Describe the emotion expressed in this image:  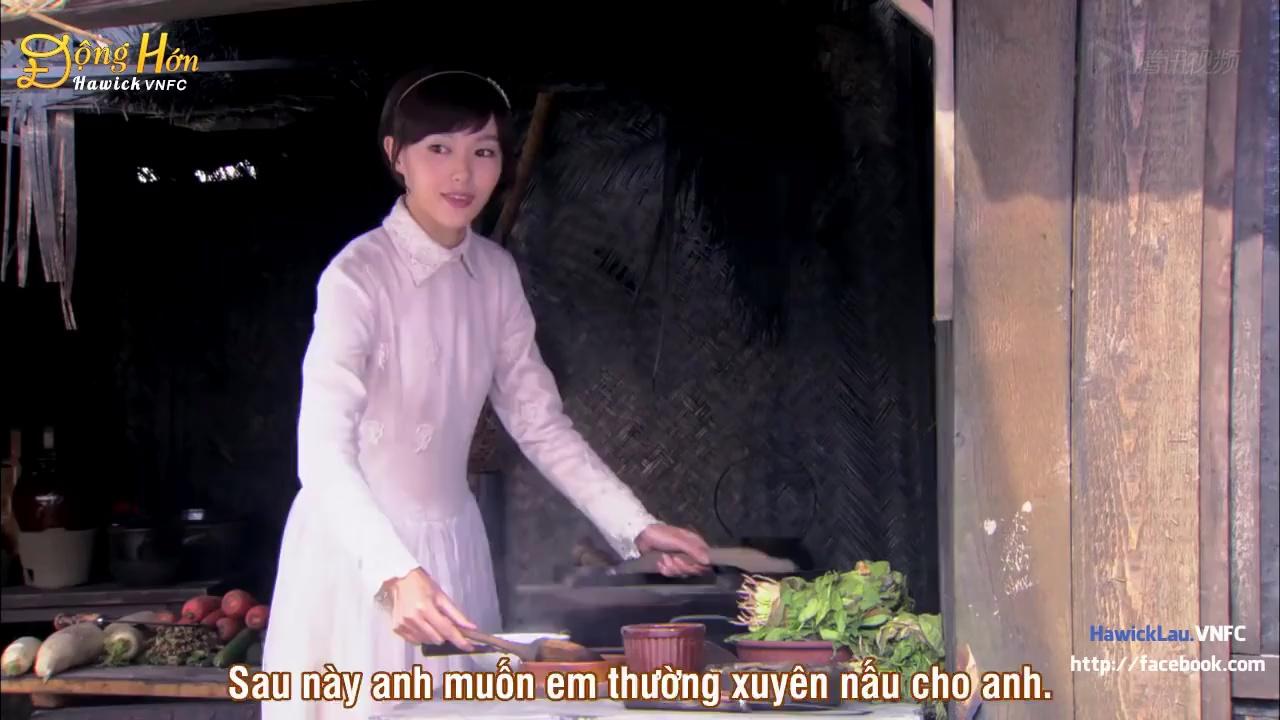
This person displays Fear, valence and arousal with high intensity.